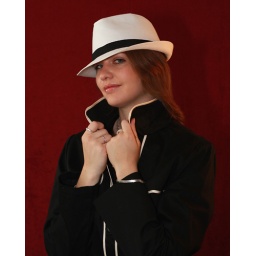
girl in white fedora and black coat